Victorian Railways X class

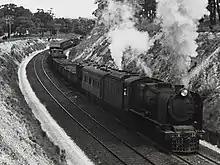
X32, after conversion to PBC firing, on a test train with the VR and South Australian Railways joint stock Dynamometer car. Note plume of steam from the turbine motor on the tender, which drove a conveyor screw and blower to force coal dust into the firebox.

In 1949, the VR was faced with dwindling supplies of black coal due to industrial action on NSW coalfields and Victorian black coal reserves becoming exhausted. Large numbers of locomotives were converted to fuel oil operation, but as a further step X32 was experimentally fitted with German 'Stug' (Studiengesellschaft) equipment in a specially modified tender for the burning of pulverised brown coal (PBC), a fuel in potentially abundant supply in Victoria.